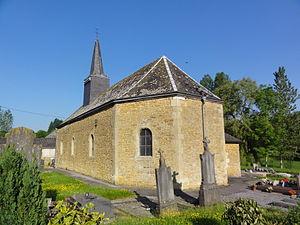
Girondelle (Ardennes) Église
Girondelle est une commune française située dans le département des Ardennes, en région Grand Est.